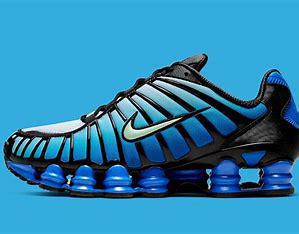
Brand: Nike
Model: Shox TL